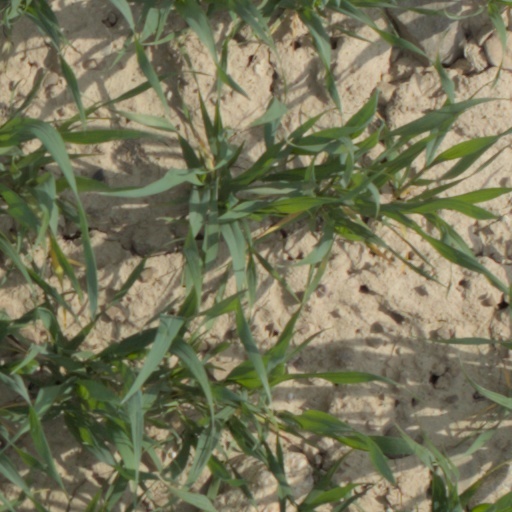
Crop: wheat